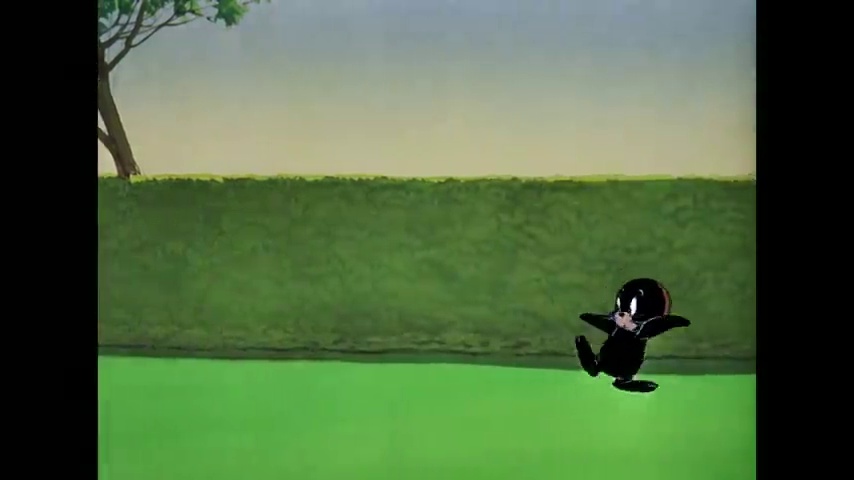
Portrait style: Cartoon Portrait